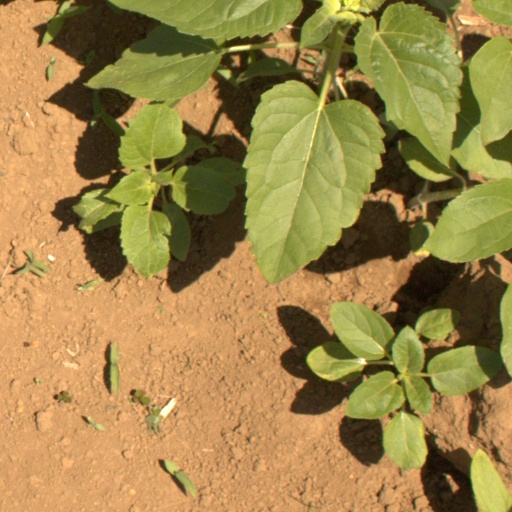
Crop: Jerusalem artichoke